Longyearbyen Community Council

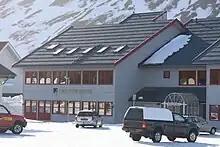
The town hall

Longyearbyen Community Council is the local government for Longyearbyen in Svalbard, Norway. It has many of the same responsibilities of a municipality. It is organized with a 15-member council which since 2011 has been led by Mayor Christin Kristoffersen of the Labour Party. The council's main responsibilities are infrastructure and utilities, including power, land-use and community planning, education from kindergarten to upper secondary level and child welfare. It operates three kindergartens in addition to the 13-grade Longyearbyen School.